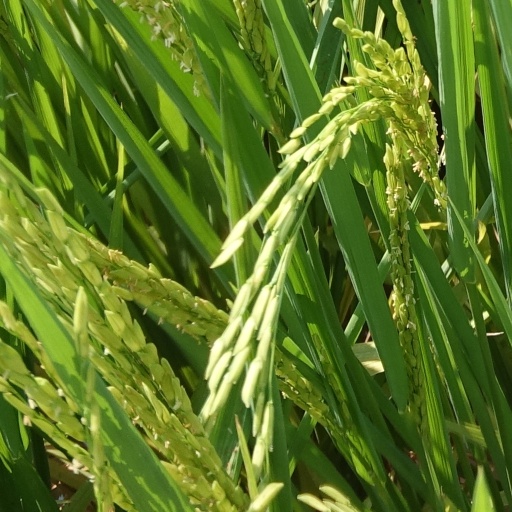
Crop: rice